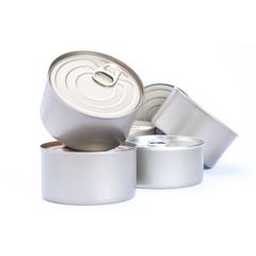
Label: metal